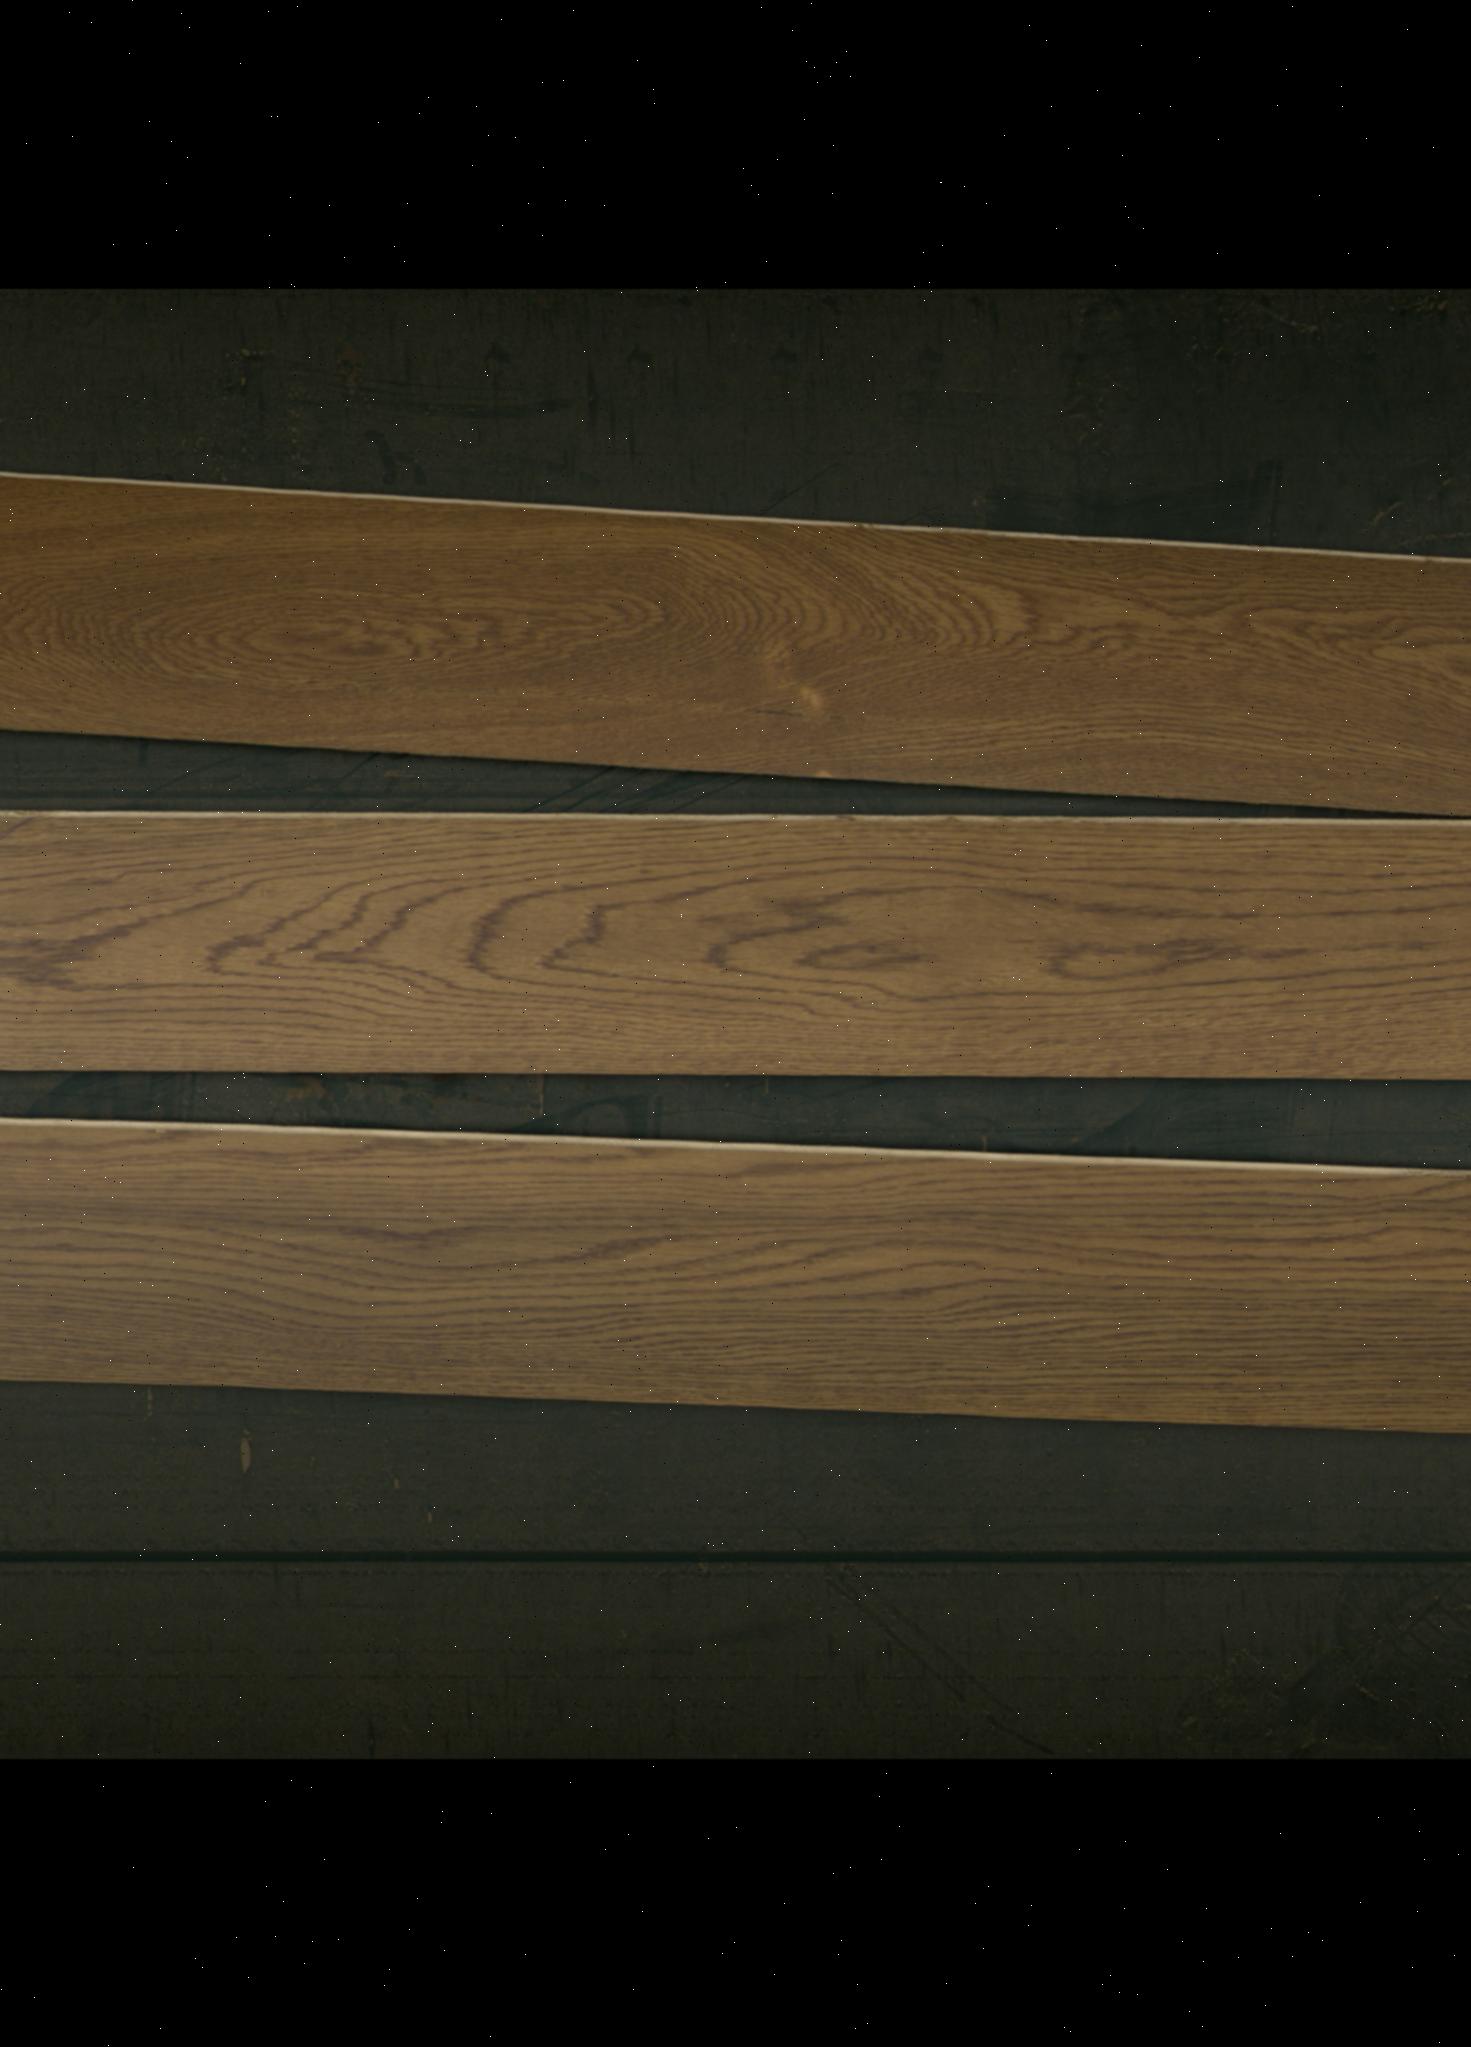
Label: mixers